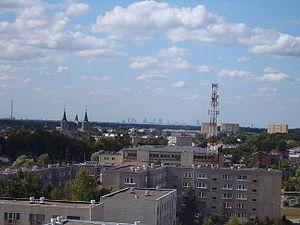
Wołomin est une ville polonaise de la gmina de Wołomin dans la powiat de Wołomin de la voïvodie de Mazovie dans le centre-est de la Pologne. Elle est située dans la banlieue industrielle du nord-est de Varsovie.